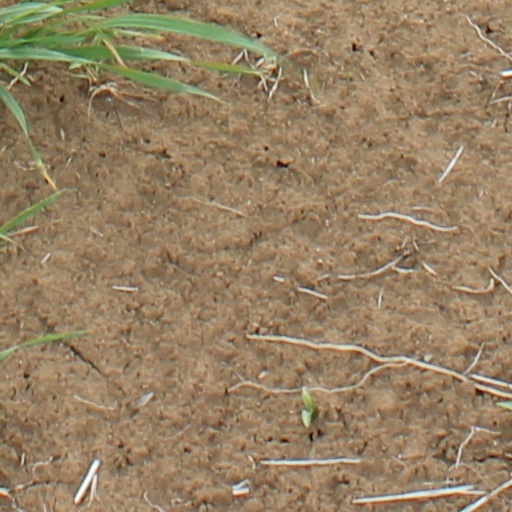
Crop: wheat